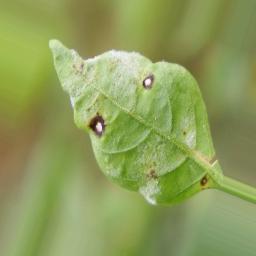
Label: powdery mildew